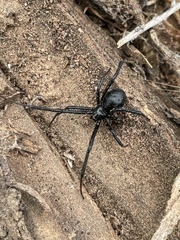
Species: Lactrodectus_hesperus